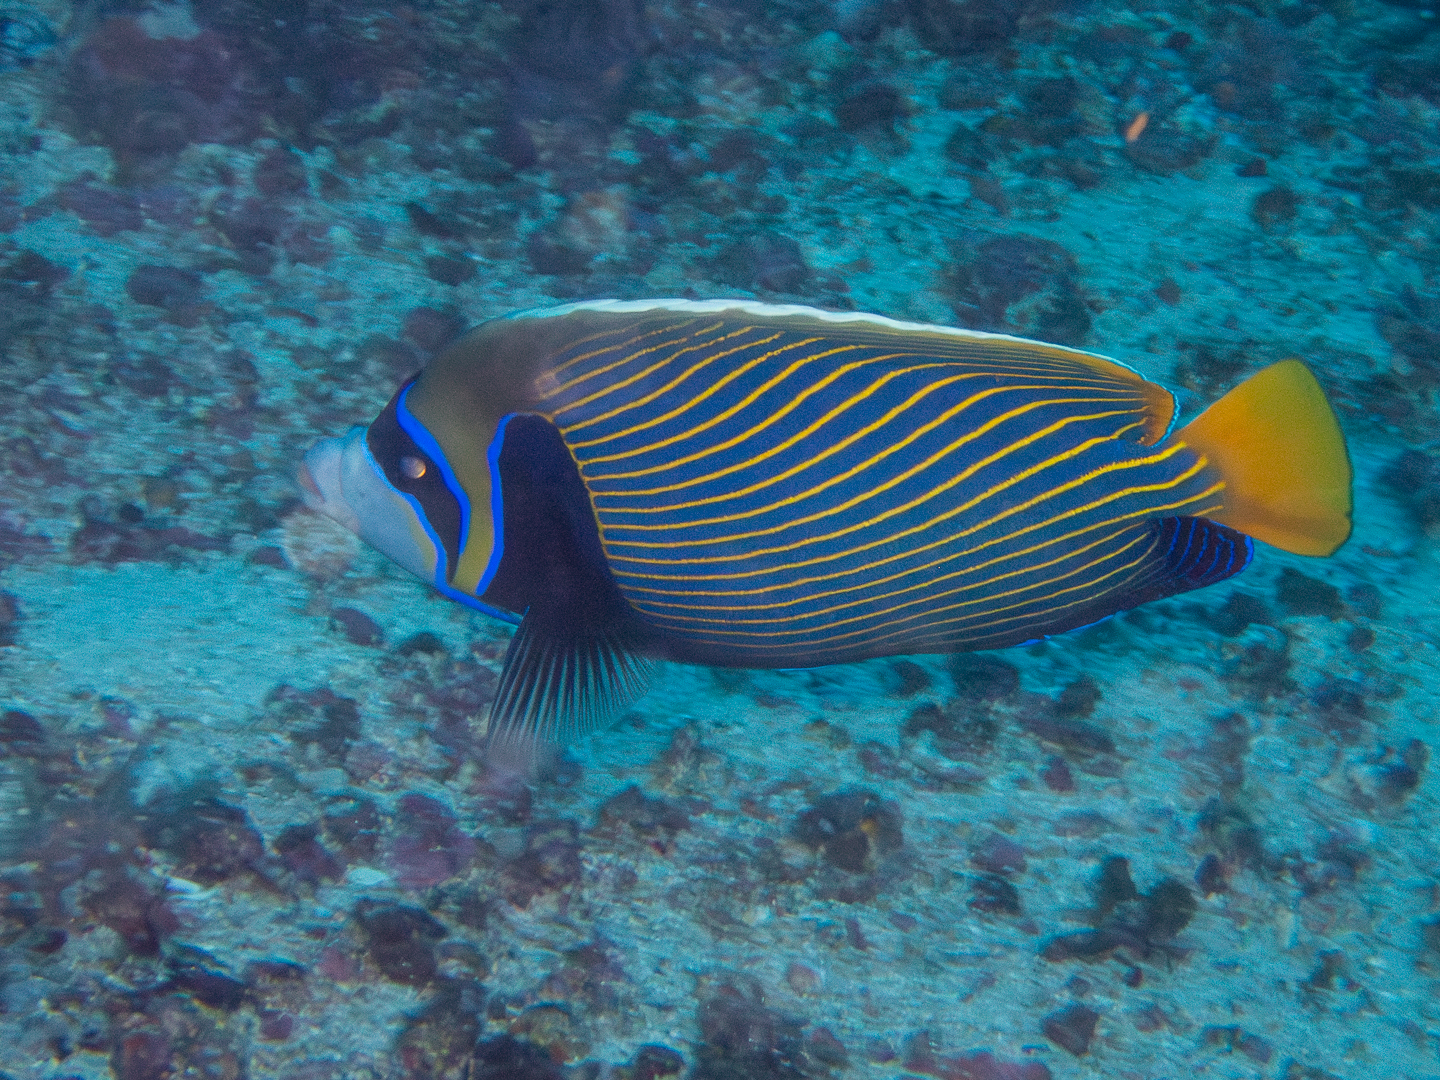
Pomacanthus imperator (Emperor Angelfish)